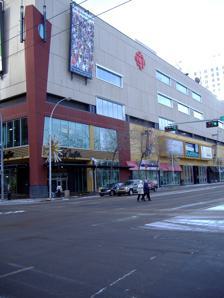
Building: Edmonton City Centre
Country: Canada
Year built: 1974
This article is about the mall. For the airport, see Edmonton City Centre Airport . For the electoral district, see Edmonton-City Centre . Shopping mall in Alberta, Canada Edmonton City Centre Location Edmonton , Alberta , Canada Coordinates 53°32′37″N 113°29′30″W / 53.54361°N 113.49167°W / 53.54361; -113.49167 Opening date Edmonton Centre: 1974 Eaton Centre: 1987 Edmonton City Centre: 1999 Developer Oxford Properties (East), Eaton's and the Triple Five Group (West) Management Olympia Trencevski Owner Oxford Properties No. of stores and services 170 No. of anchor tenants 4 Total retail floor area 75,450.5 m 2 (812,142 sq ft) No. of floors 4 Public transit access 102 Street station Website edmontoncitycentre .com Edmonton City Centre is a shopping mall in the downtown core of Edmonton , Alberta , Canada, across the street (west) from Churchill Square . History In 1974, the City Centre Place office tower (Oxford Tower) was completed within the larger Edmonton Centre development; TD Tower was added in 1976. In 1978, Oxford Tower (now MNP Tower) and the Four Seasons Hotel (now Sandman Signature Edmonton) were built on the north edge of the site. Across the street a new development was in planning by Triple Five Corporation . The original plan for what was then called Eaton Centre , announced in 1980, called for several large office and apartment towers. None of the originally designed five towers was ever built but the multi-level Eaton Centre mall and the Delta Edmonton Centre Suite Hotel were salvaged from the project by heavy civic tax subsidies. After the demise of the Eaton's department store in 1999, Eaton Centre and Edmonton Centre, formerly two independent malls, were redeveloped into one shopping complex connected by a newer and larger pedestrian bridge spanning 101 Street (that itself contains a number of shops). On June 27, 2013, Empire Theatres announced that it would be selling this theatre location along with 22 others in Western Canada and Ontario to Landmark Cinemas . On October 29, 2013, Empire Theatres closed and reopened as Landmark Cinemas on October 31, 2013. On November 18, 2015, Edmonton City Centre announced that it planned to relocate and significantly upgrade its food court as part of a $41.3-million redevelopment investment that would revitalize the entire retail experience of the downtown property. Construction was scheduled to begin in November 2015. The new food court opened on November 1, 2016, and the property revitalization project would be complete by November 2017. The former food court area and stores on the lower level were converted to parking. Hudson's Bay closed on June 3, 2021. Sport Chek closed on March 12, 2023, leaving the mall to two remaining main anchors, Winners and Landmark Cinemas , as well as smaller anchors such as Shoppers Drug Mart and Dollarama . McDonald's closed on November 16, 2023. Anchors Dollarama Landmark Cinemas (66,692 sq ft (6,195.9 m 2 )) Shoppers Drug Mart (2 locations) Winners (28,539 sq ft (2,651.4 m 2 )) Former anchors Eaton's (Eaton Centre (East)) Hudson's Bay (167,946 sq ft (15,602.7 m 2 )) (closed on June 3, 2021) Sport Chek (35,825 sq ft (3,328.3 m 2 )) (closed March 12, 2023) Woodward's (Edmonton Centre (West)) Gallery The mall's Tim Hortons in 2007. The mall's Booster Juice in 2011. Business ECC is home to two office towers and one unique office conversion property located on the site of the original Woodwards: TD Tower, Oxford Tower and Centre Point Place are all connected to the shopping centre by way of integrated pedway. These office properties combine for a total of approximately 665,000 square feet with the towers ranging from 24 to 28 storeys in height. CBC The Canadian Broadcasting Corporation 's English and French services in Edmonton are located at Edmonton City Centre. CBC operations based at ECC include television stations CBXT-DT and CBXFT-DT ; as well as the radio stations CBX , CBX-FM , and CHFA-FM . See also Eaton Centre References